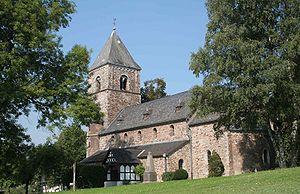
Birnbach est une municipalité allemande située dans le land de Rhénanie-Palatinat et l'arrondissement d'Altenkirchen.